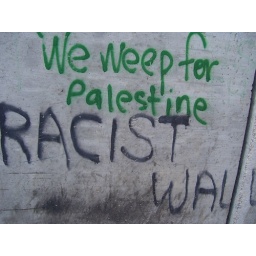
The green text begins &amp;quot;Jesus wept for Jerusalem...&amp;quot; The Palestinian side of the separation wall (Jerusalem), around August 2, 2007.